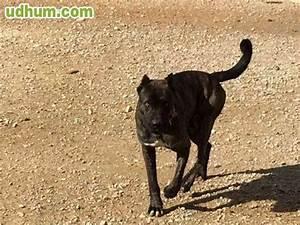
dog